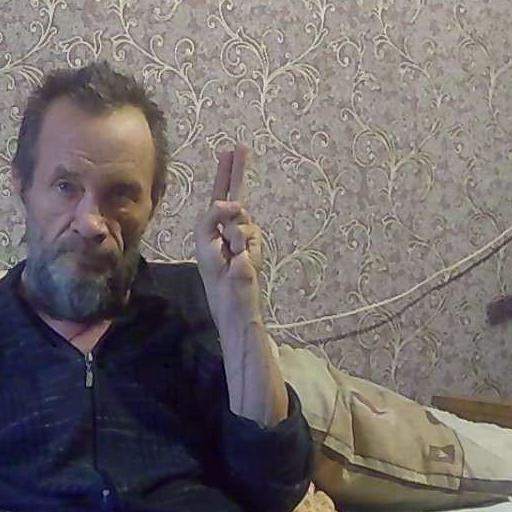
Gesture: two_up